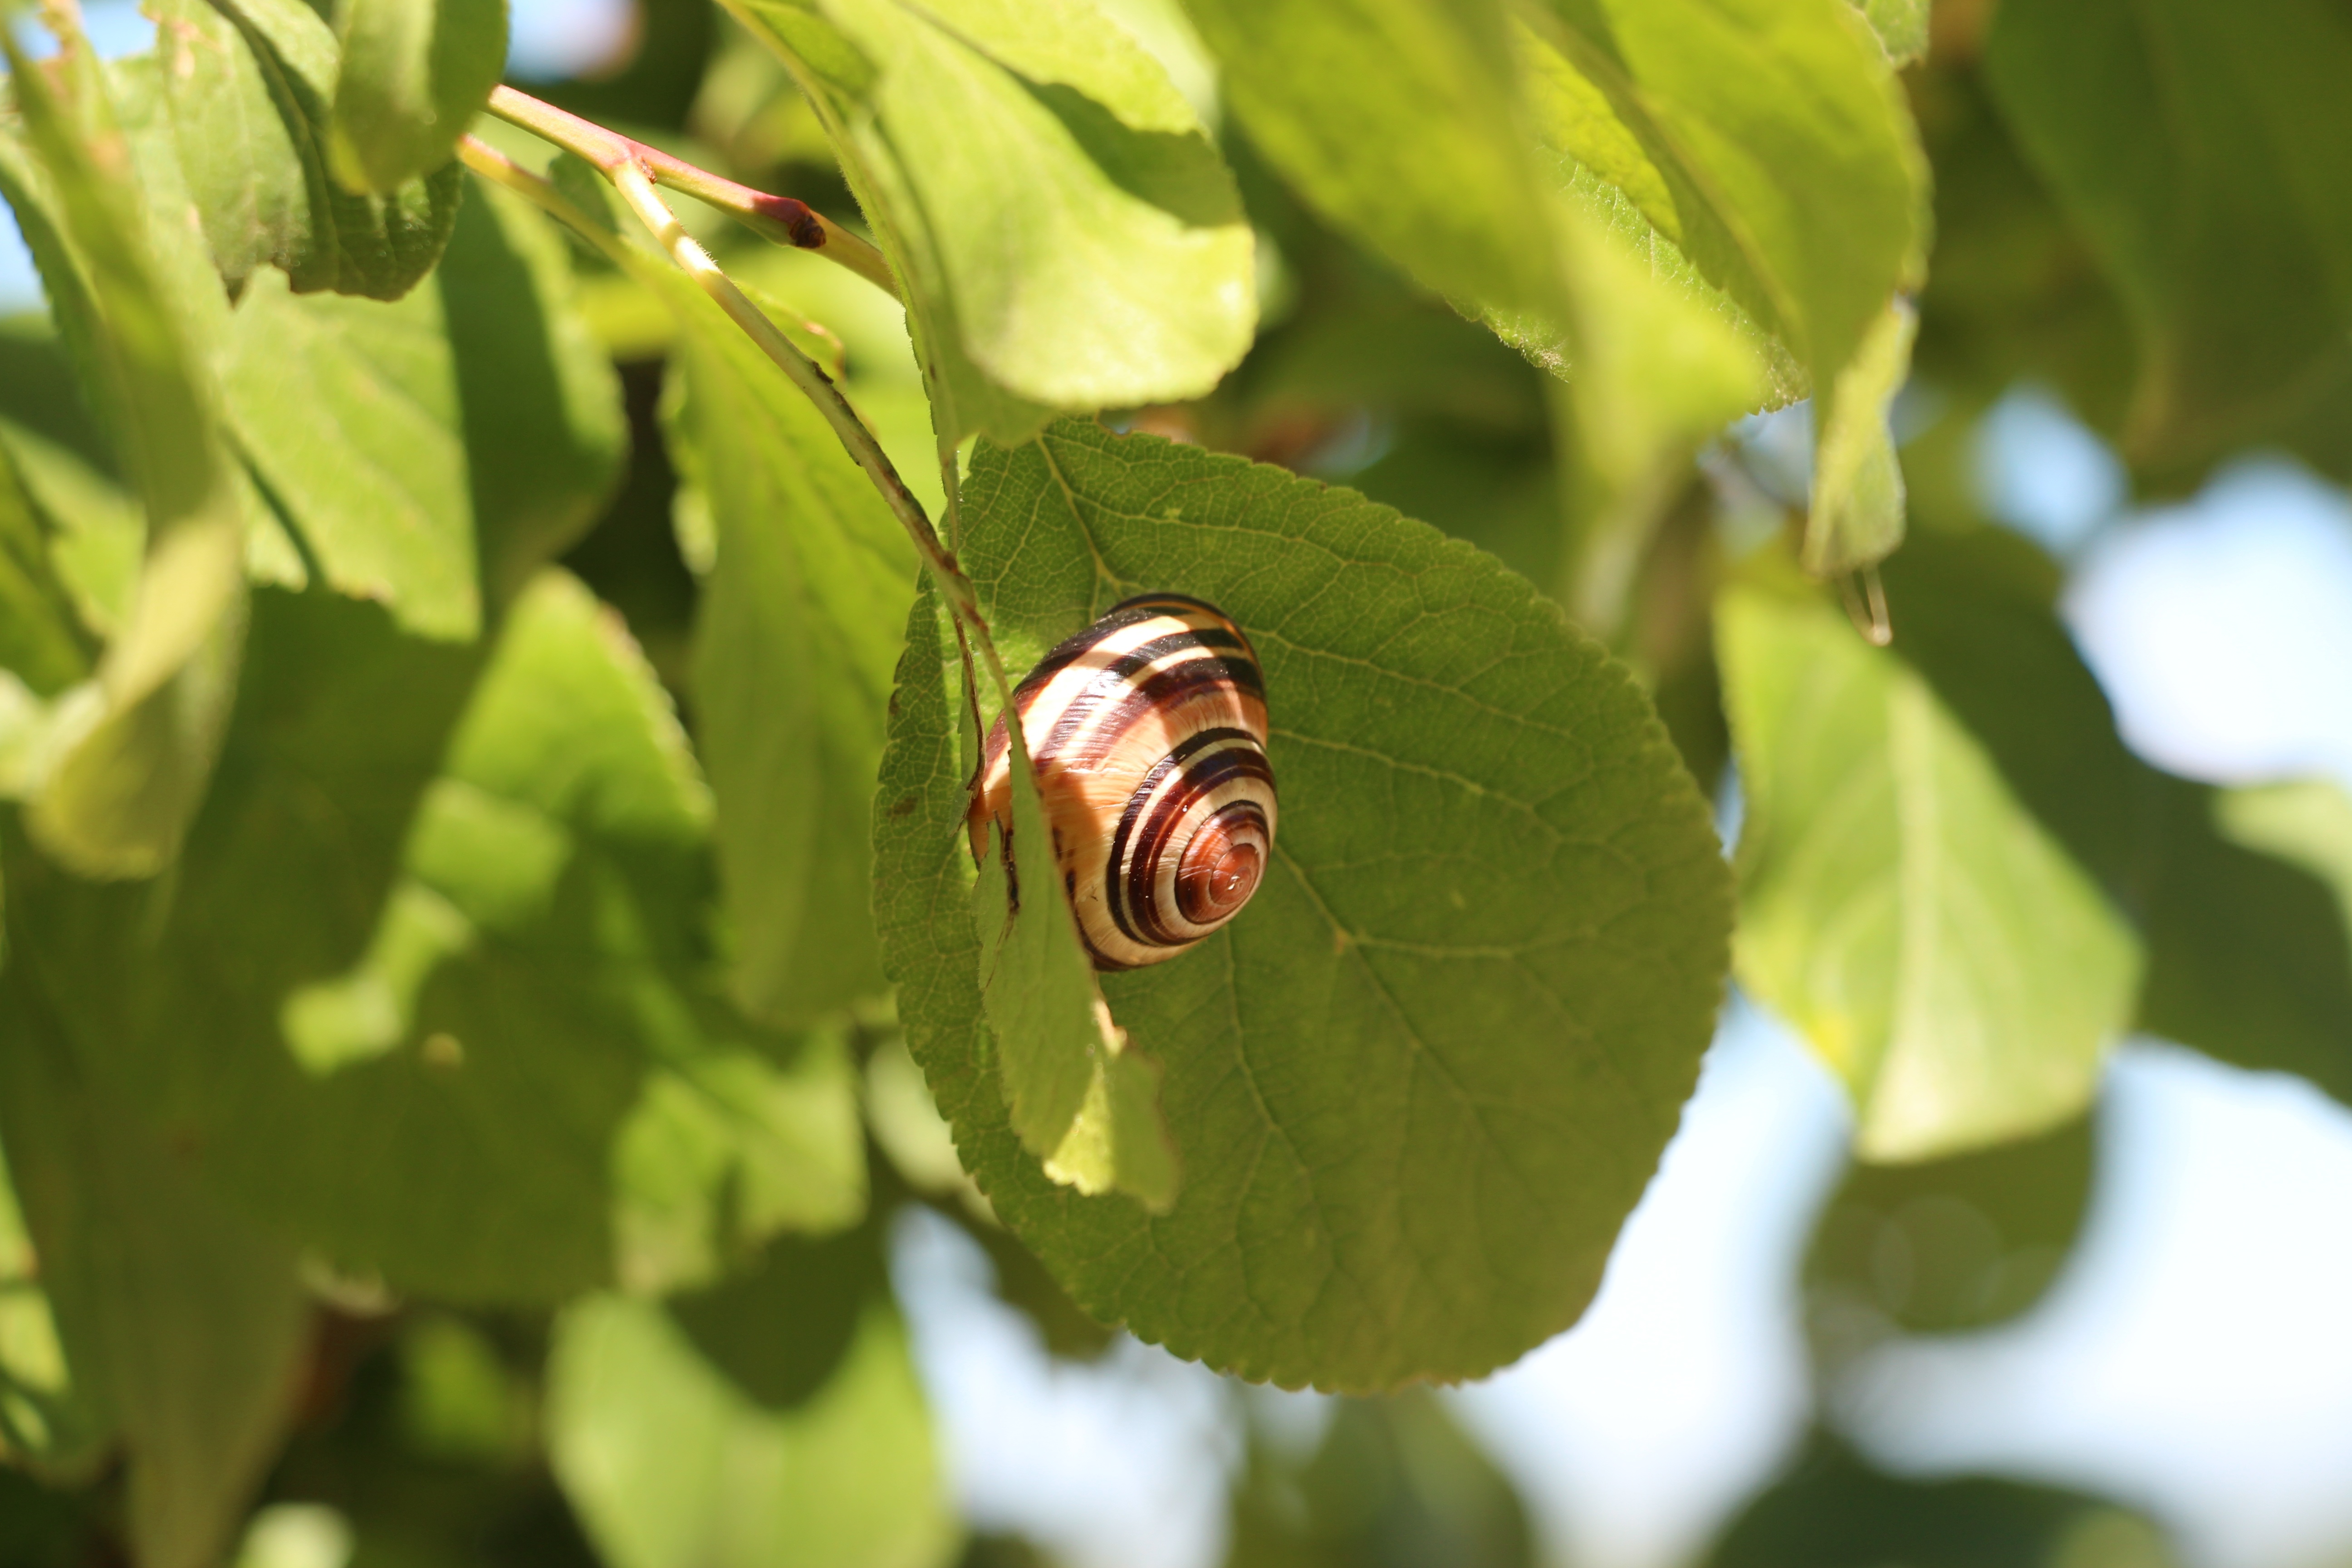
tree, nature, branch, plant, field, rain, leaf, flower, wildlife, foliage, green, produce, insect, botany, garden, flora, fauna, invertebrate, close up, leaves, snail, insects, public garden, macro photography, leaf beetle, membrane winged insect